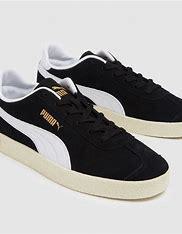
Brand: Puma
Model: 30